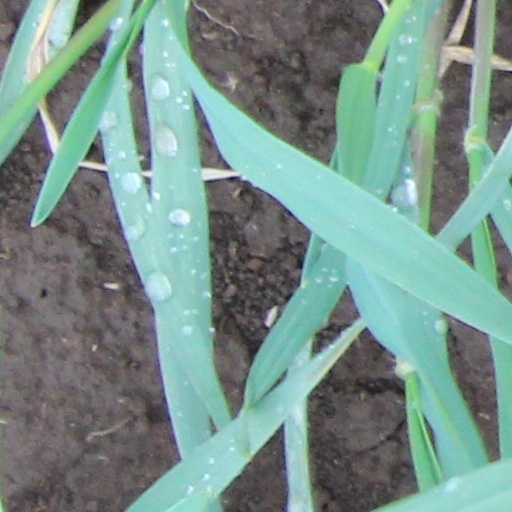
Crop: wheat